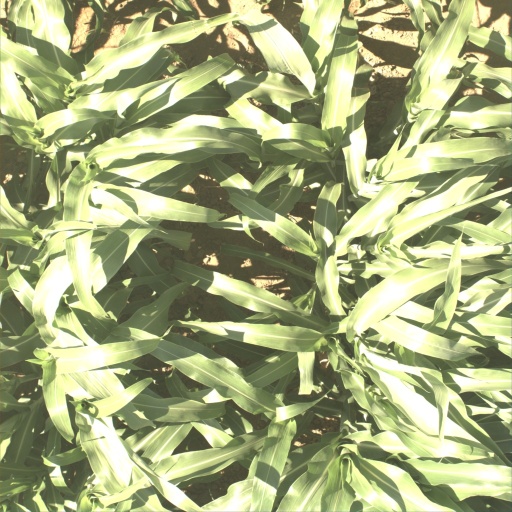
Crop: sorghum